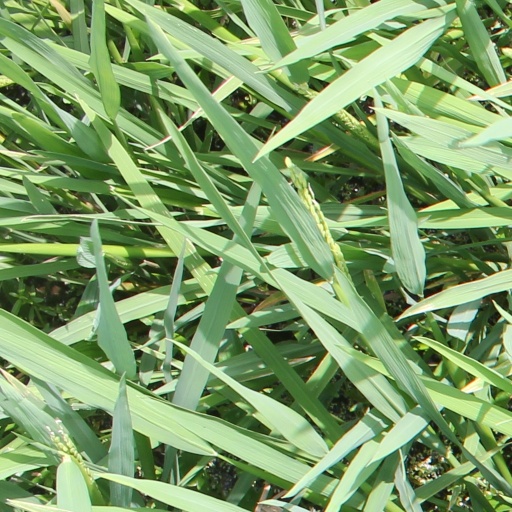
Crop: rice